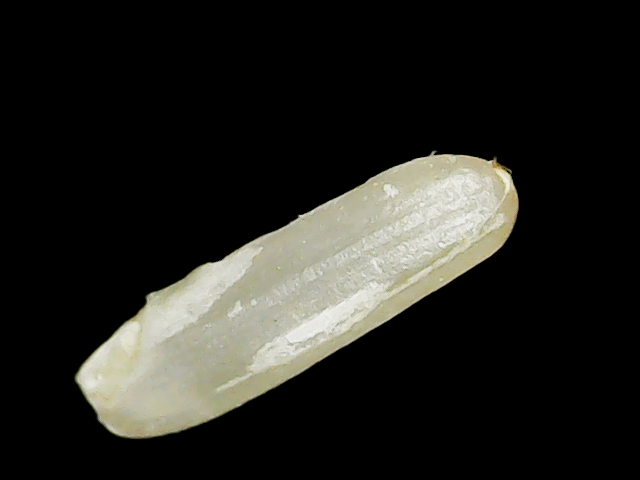
Rice variety: Binadhan19